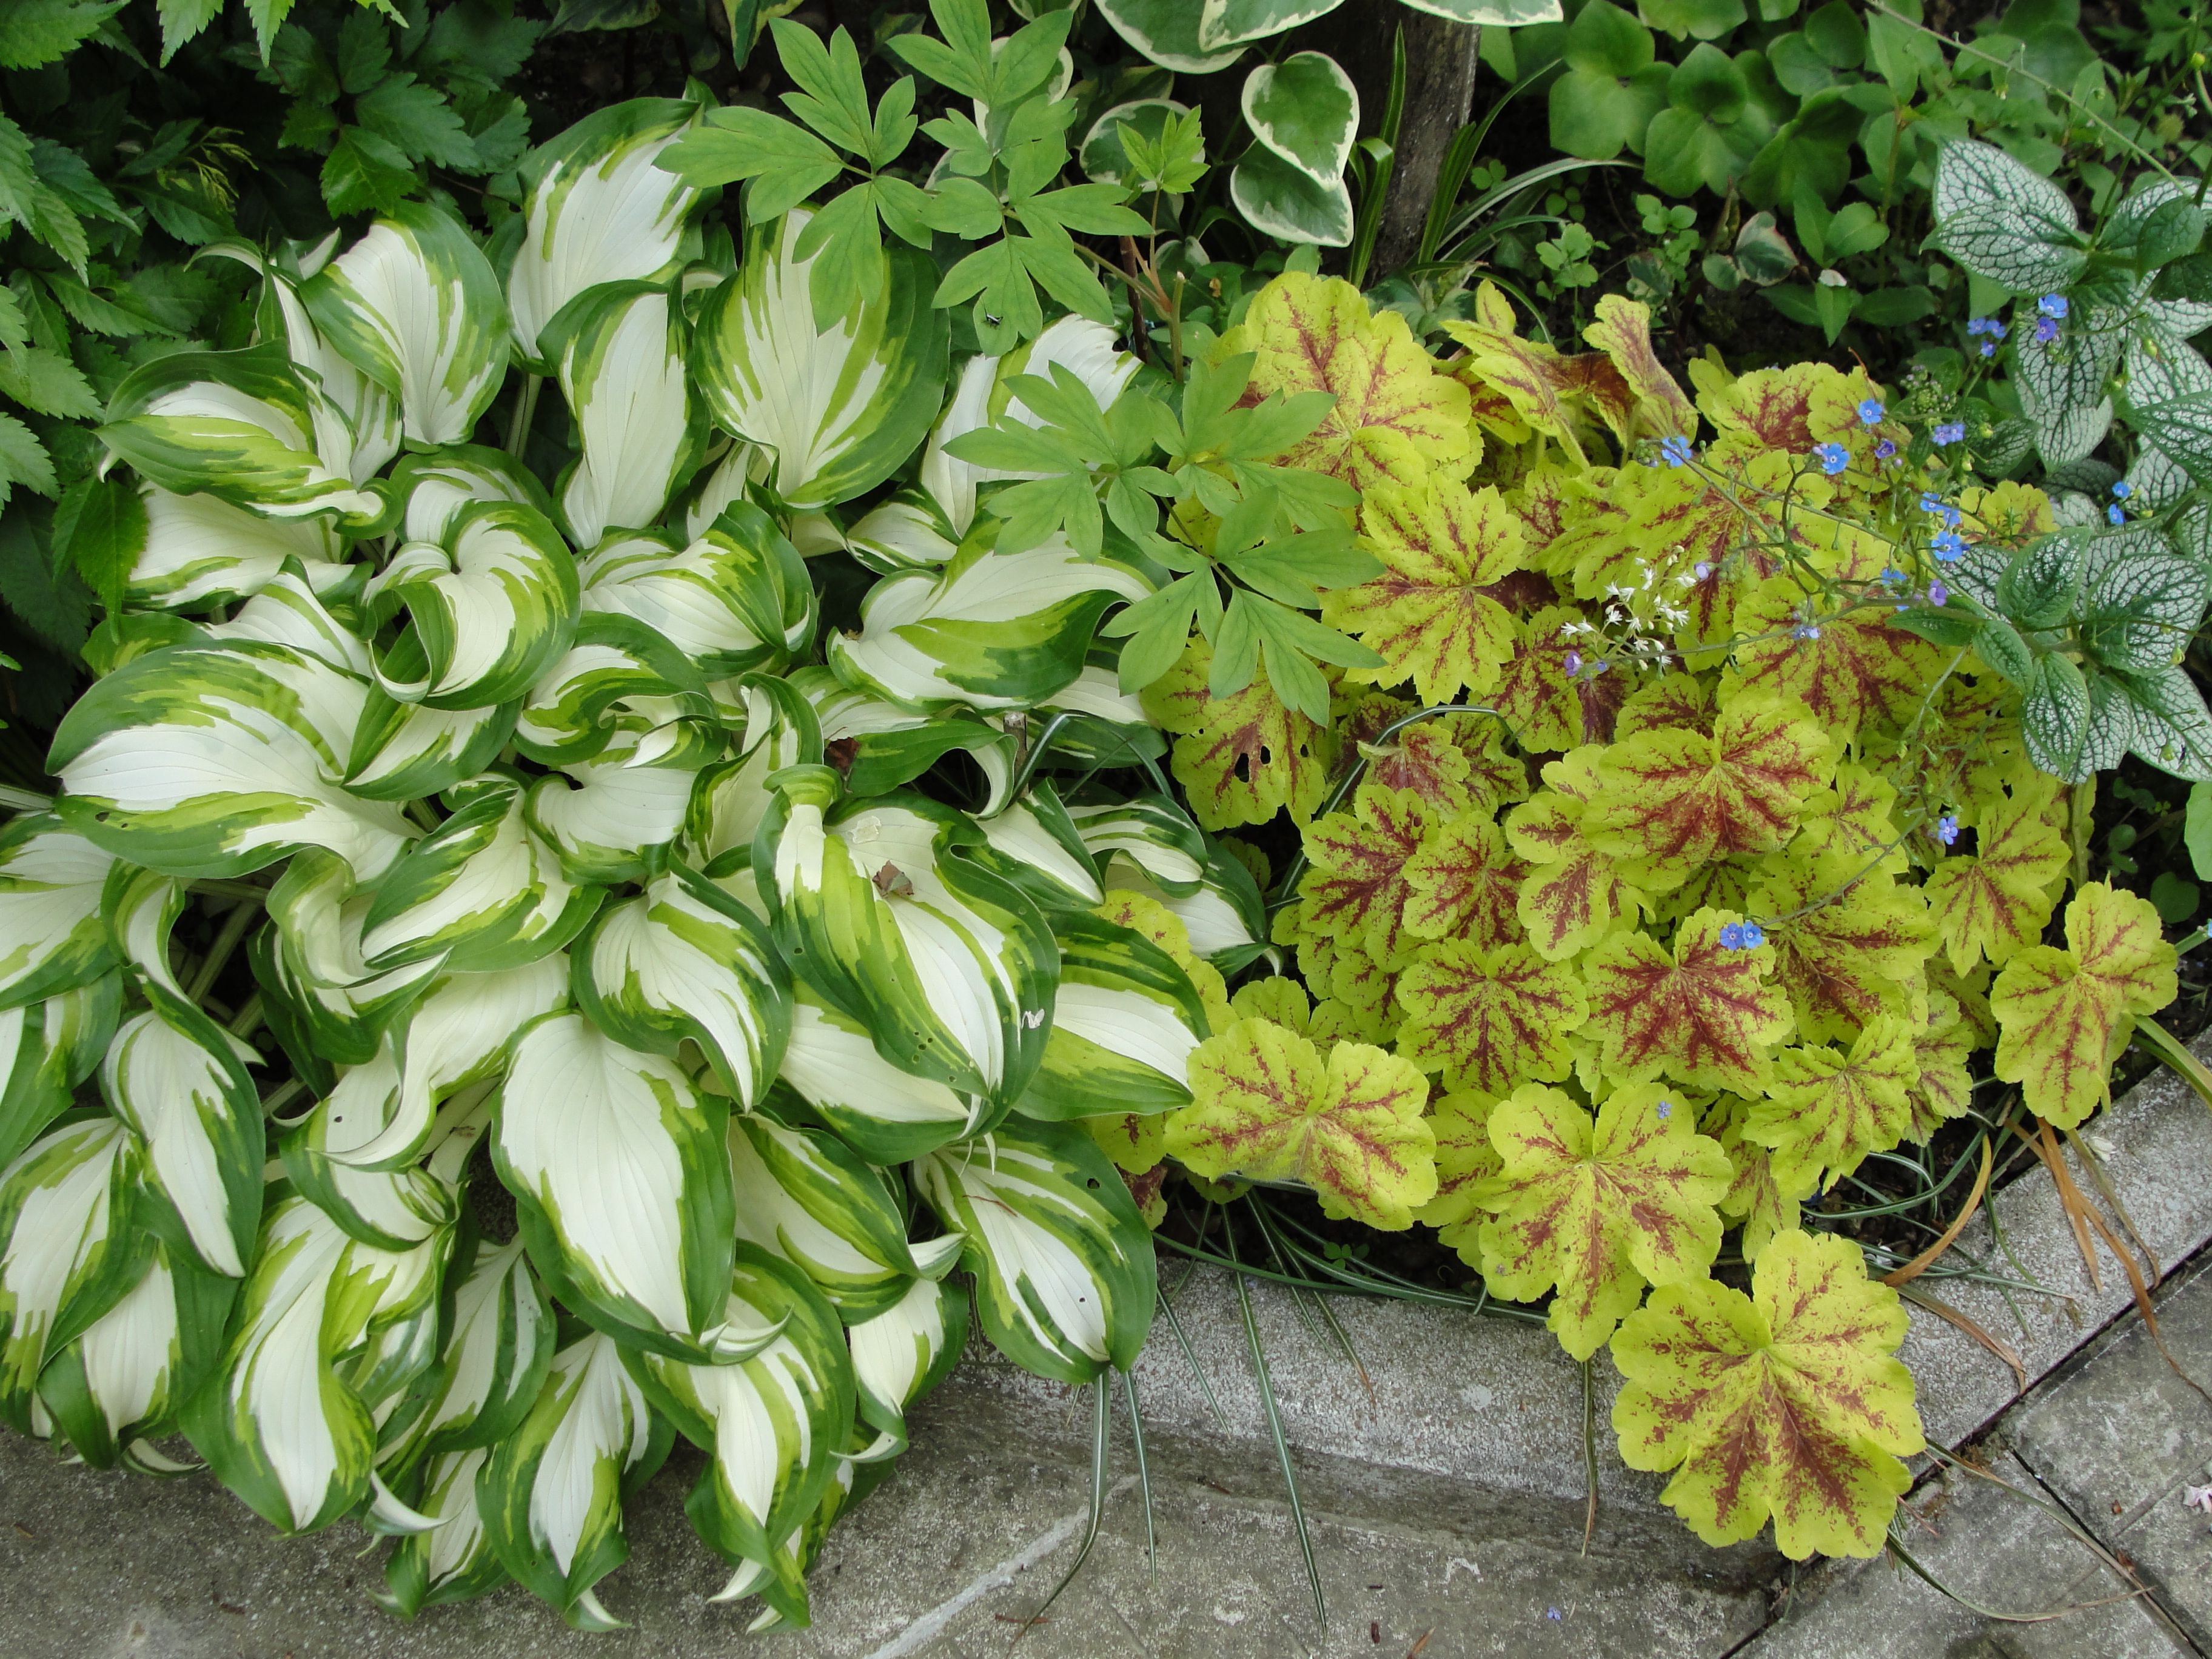
flower, plant, leaf, shrub, groundcover, herb, subshrub, evergreen, annual plant